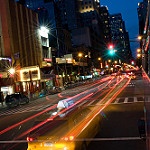
Scene: Outdoor